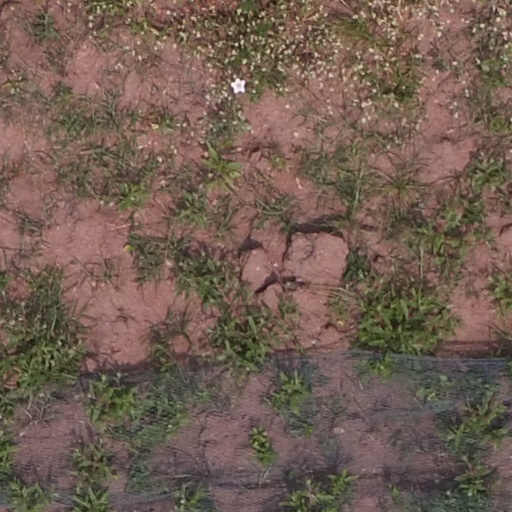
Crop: maize; corn